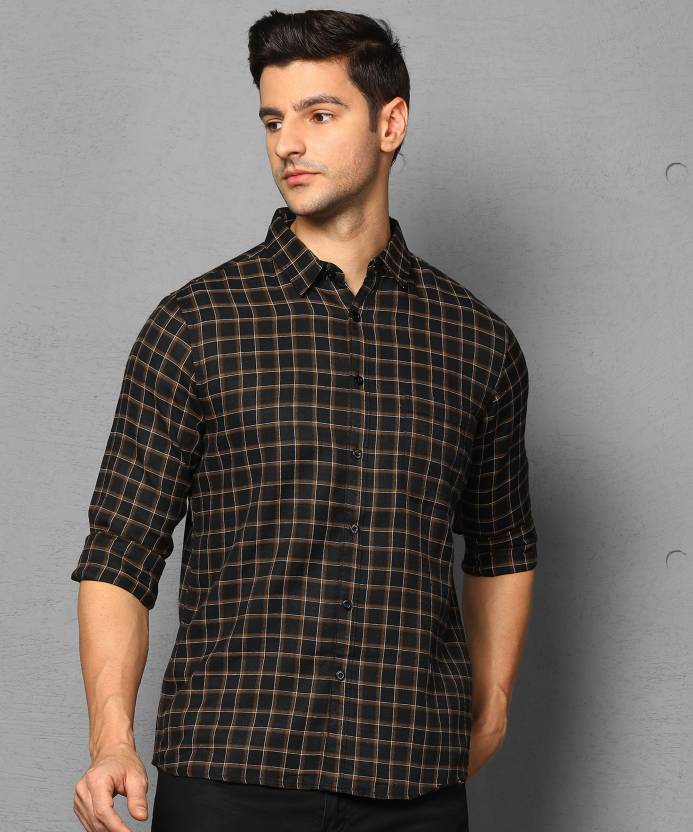
Product: Men Regular Fit Checkered Casual Shirt
Price: ₹363
Colors: Multicolor
Pattern: Checkered